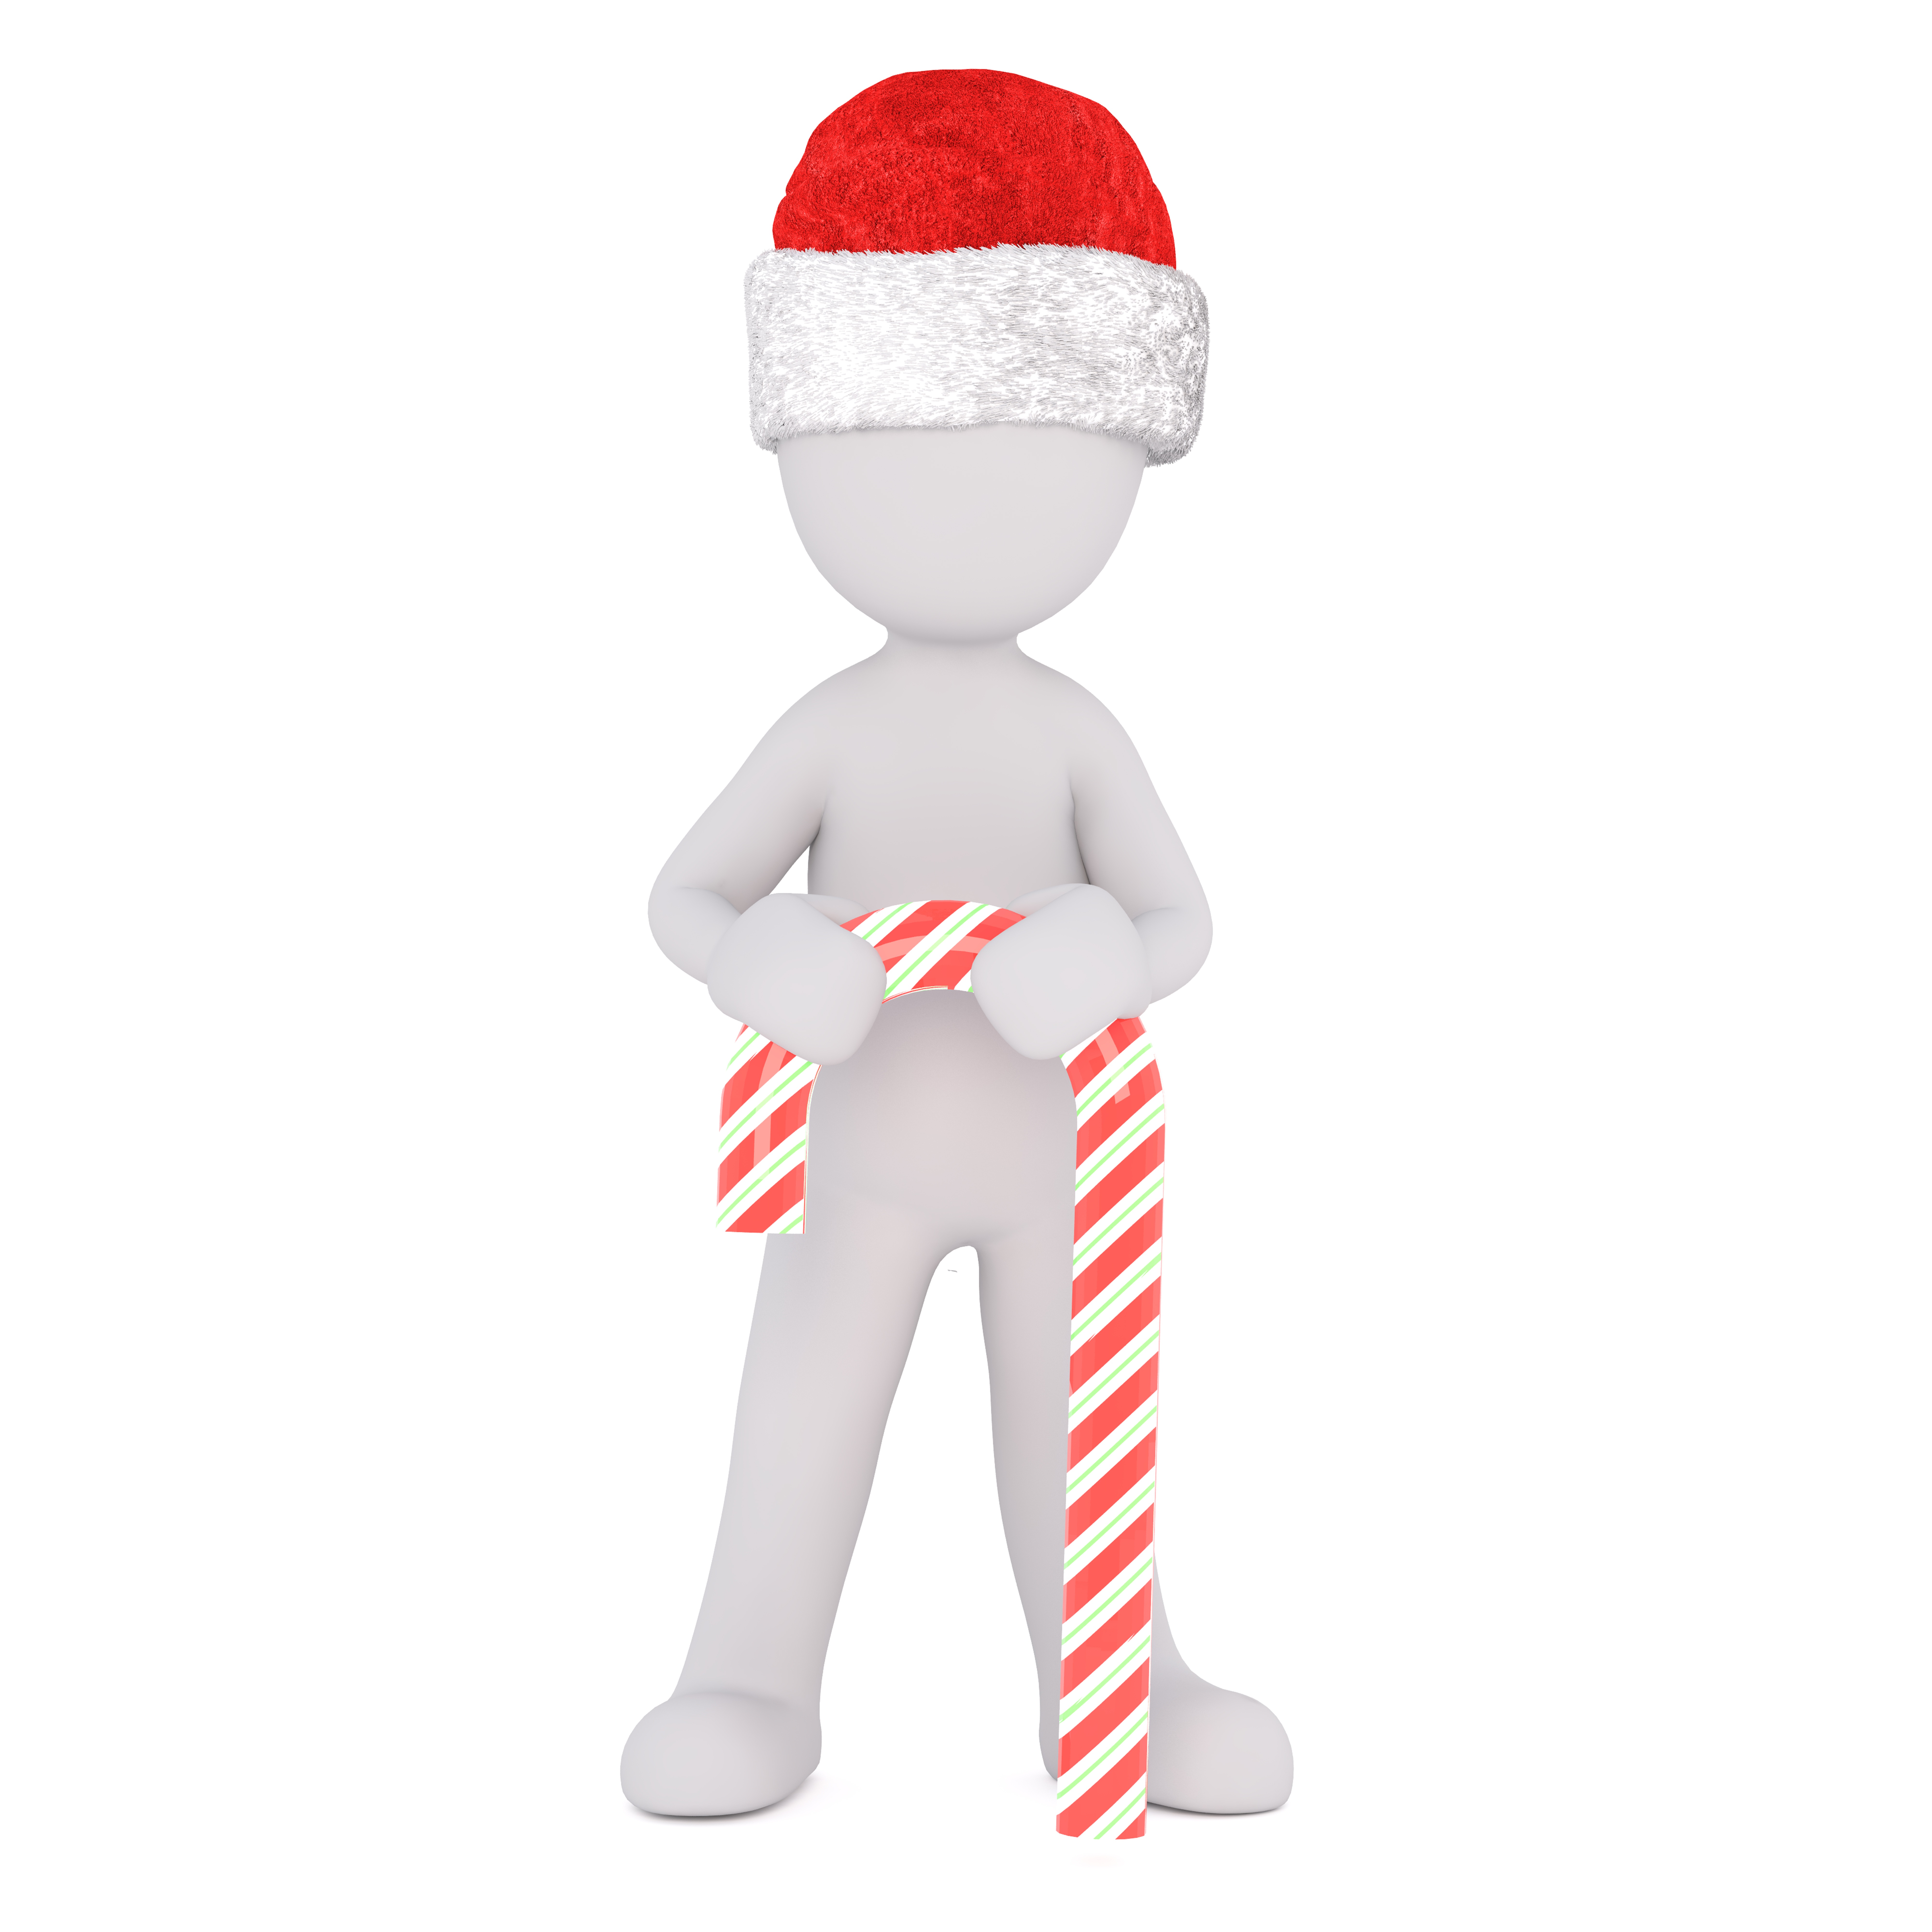
hand, white, sweet, isolated, finger, food, christmas, toy, fig, product, sugar, snowman, mascot, xmas, santa claus, candy cane, sweetness, cartoon, detention, x mas, red white, white male, 3d model, full body, 3d santa hat, walking stick